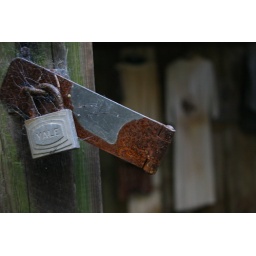
clarence newton road - near blowing rock - october 2008